History of Cagliari

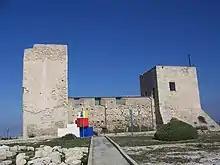
Casteddu de Santu Miali - Saint Michael Castle

Sardinia was conquered by the Romans of the East under Emperor Justinian I in 534 AD. An expedition led by Belisarius defeated the Vandals and Cagliari entered the Byzantine administrative system as the seat of the ἄρχων (archon), the provincial governor, an imperial official in charge of the whole of Sardinia (Σαρδηνία) and subject to the Exarchate of Africa. During the Gothic War, which raged in the peninsula, Goths occupied the city for a short time before it was given back into Byzantine hands. In 599 AD, the fleet of the Lombard Agilulfo raided and plundered the coasts of Cagliari, but was finally repulsed by local militias.